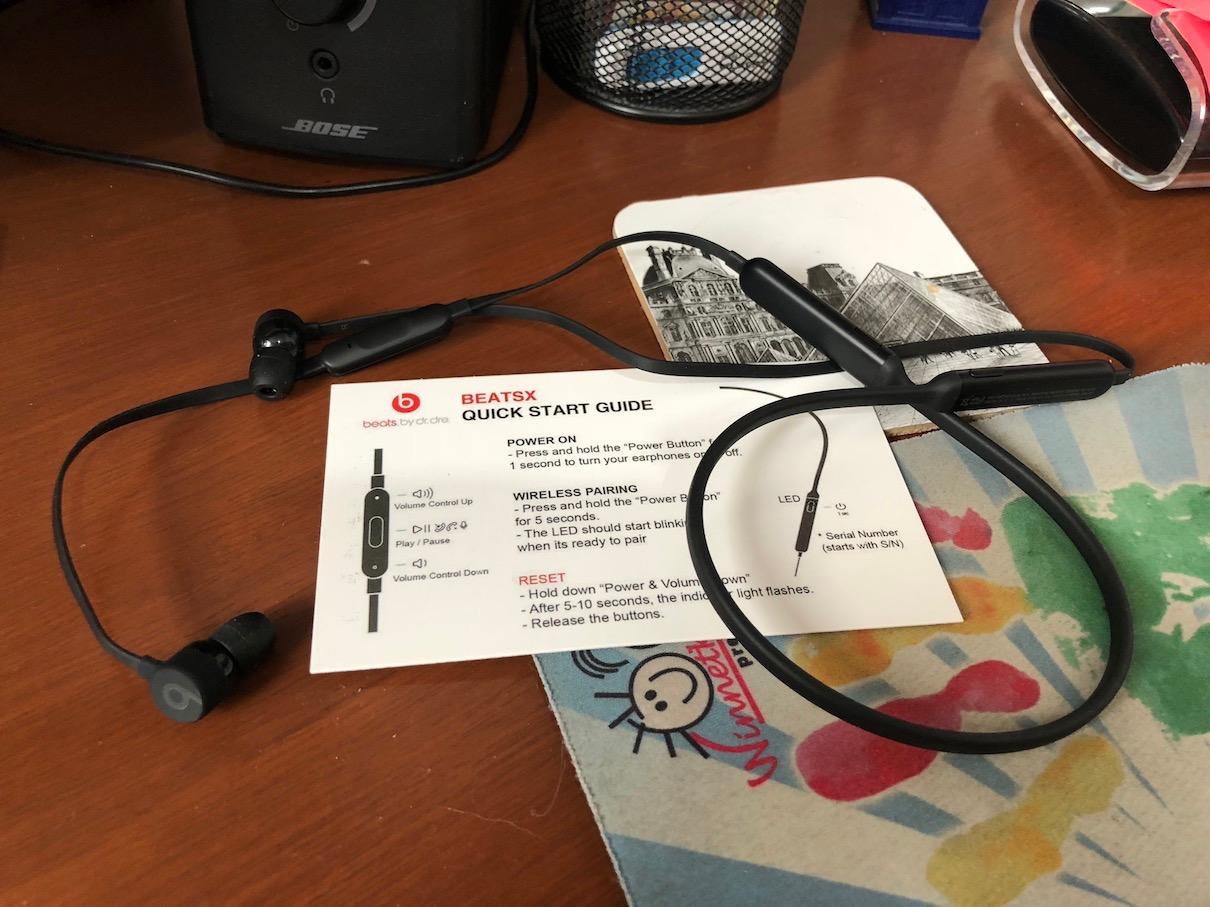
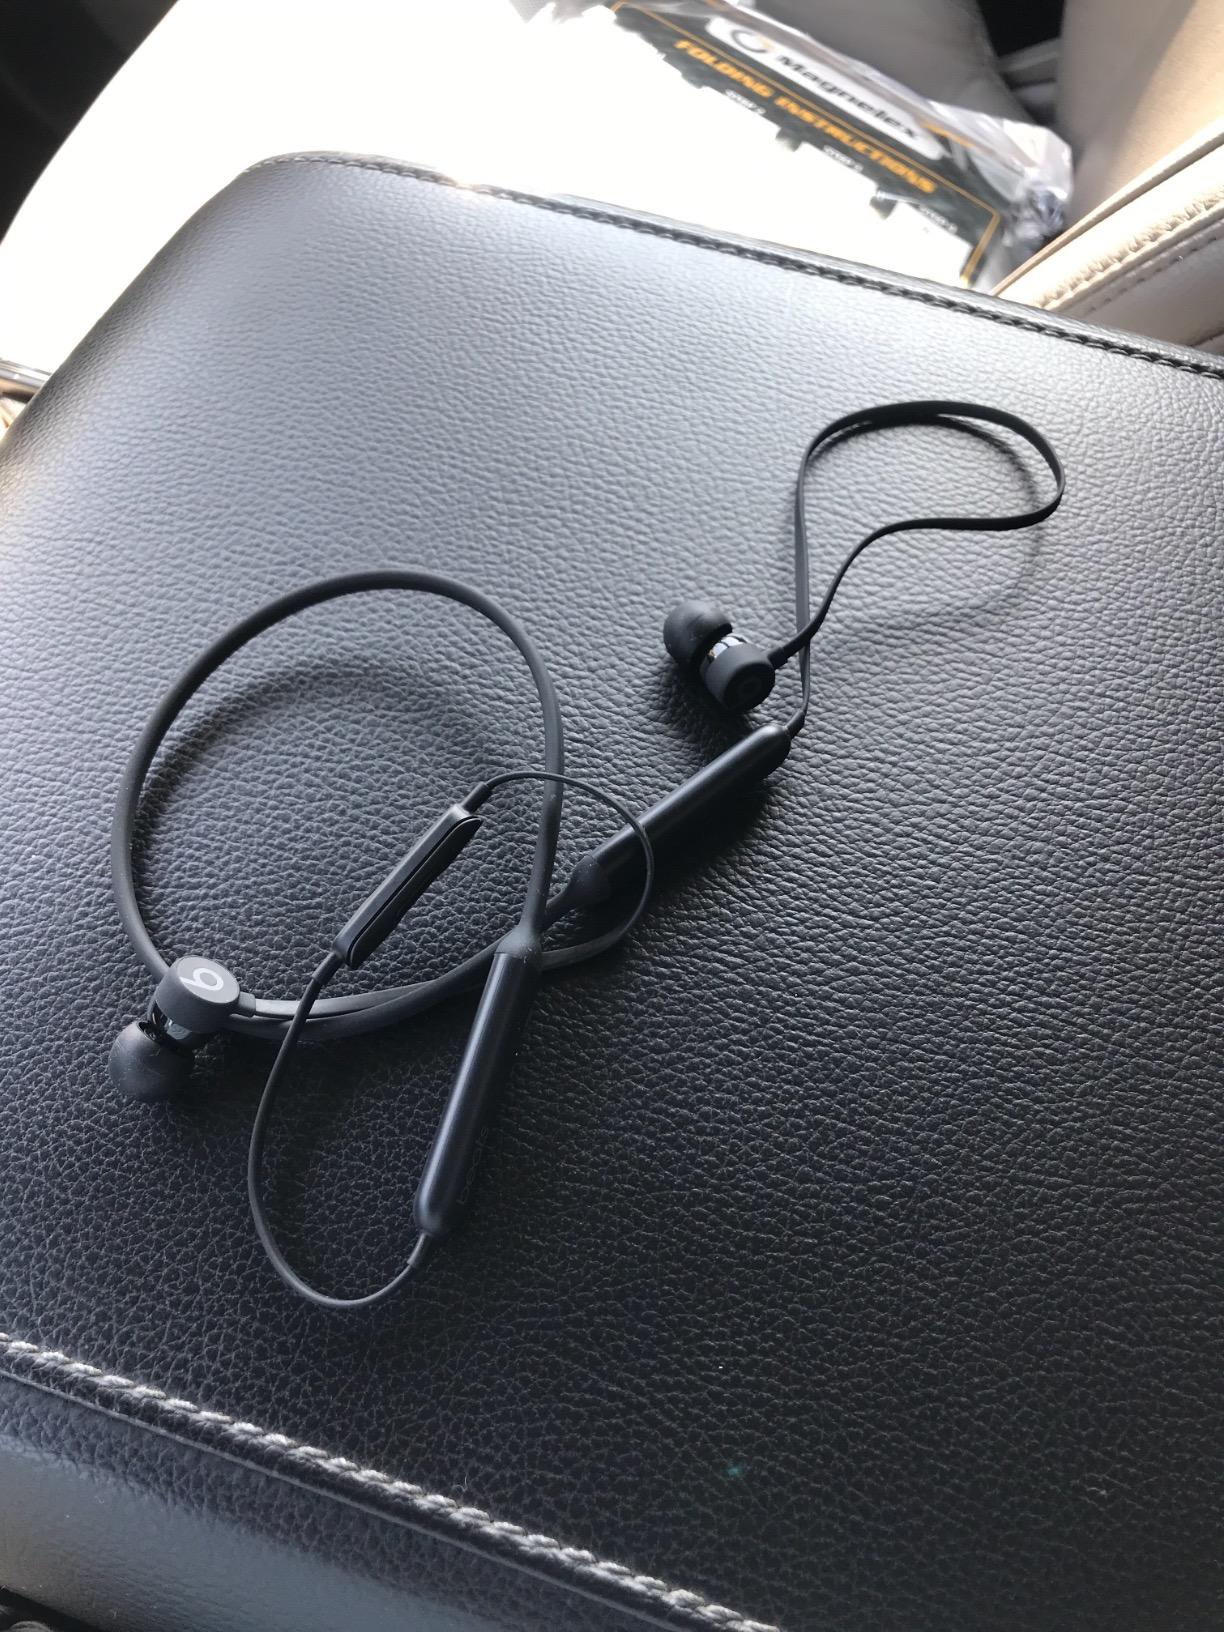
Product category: headphones
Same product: yes